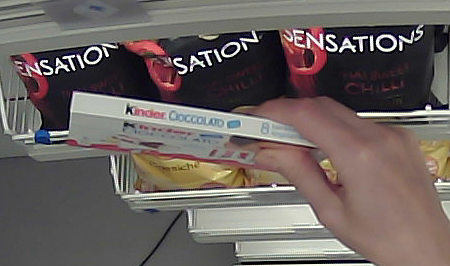
Product: kinder_chocolate